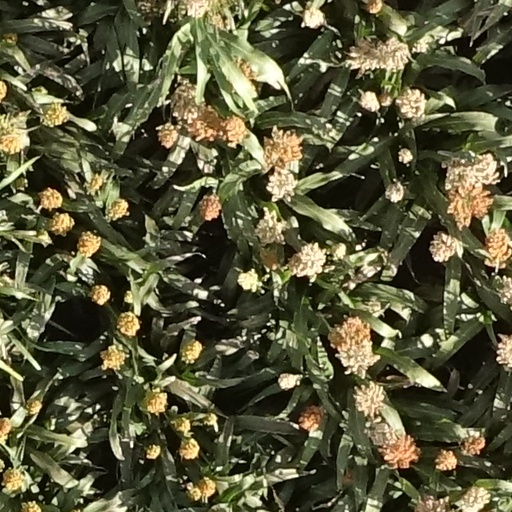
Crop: sorghum